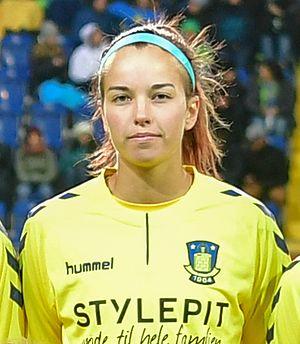
Rikke Læntver Sevecke, née le 15 juin 1996 Nykøbing Falster au Danemark, est une footballeuse internationale danoise qui joue au poste de défenseurpour le FC Fleury 91.